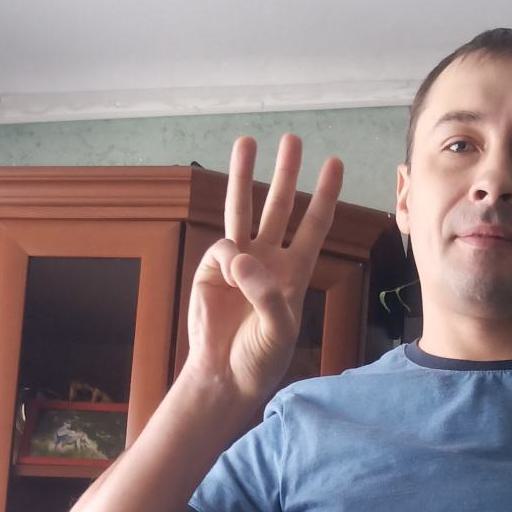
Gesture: three